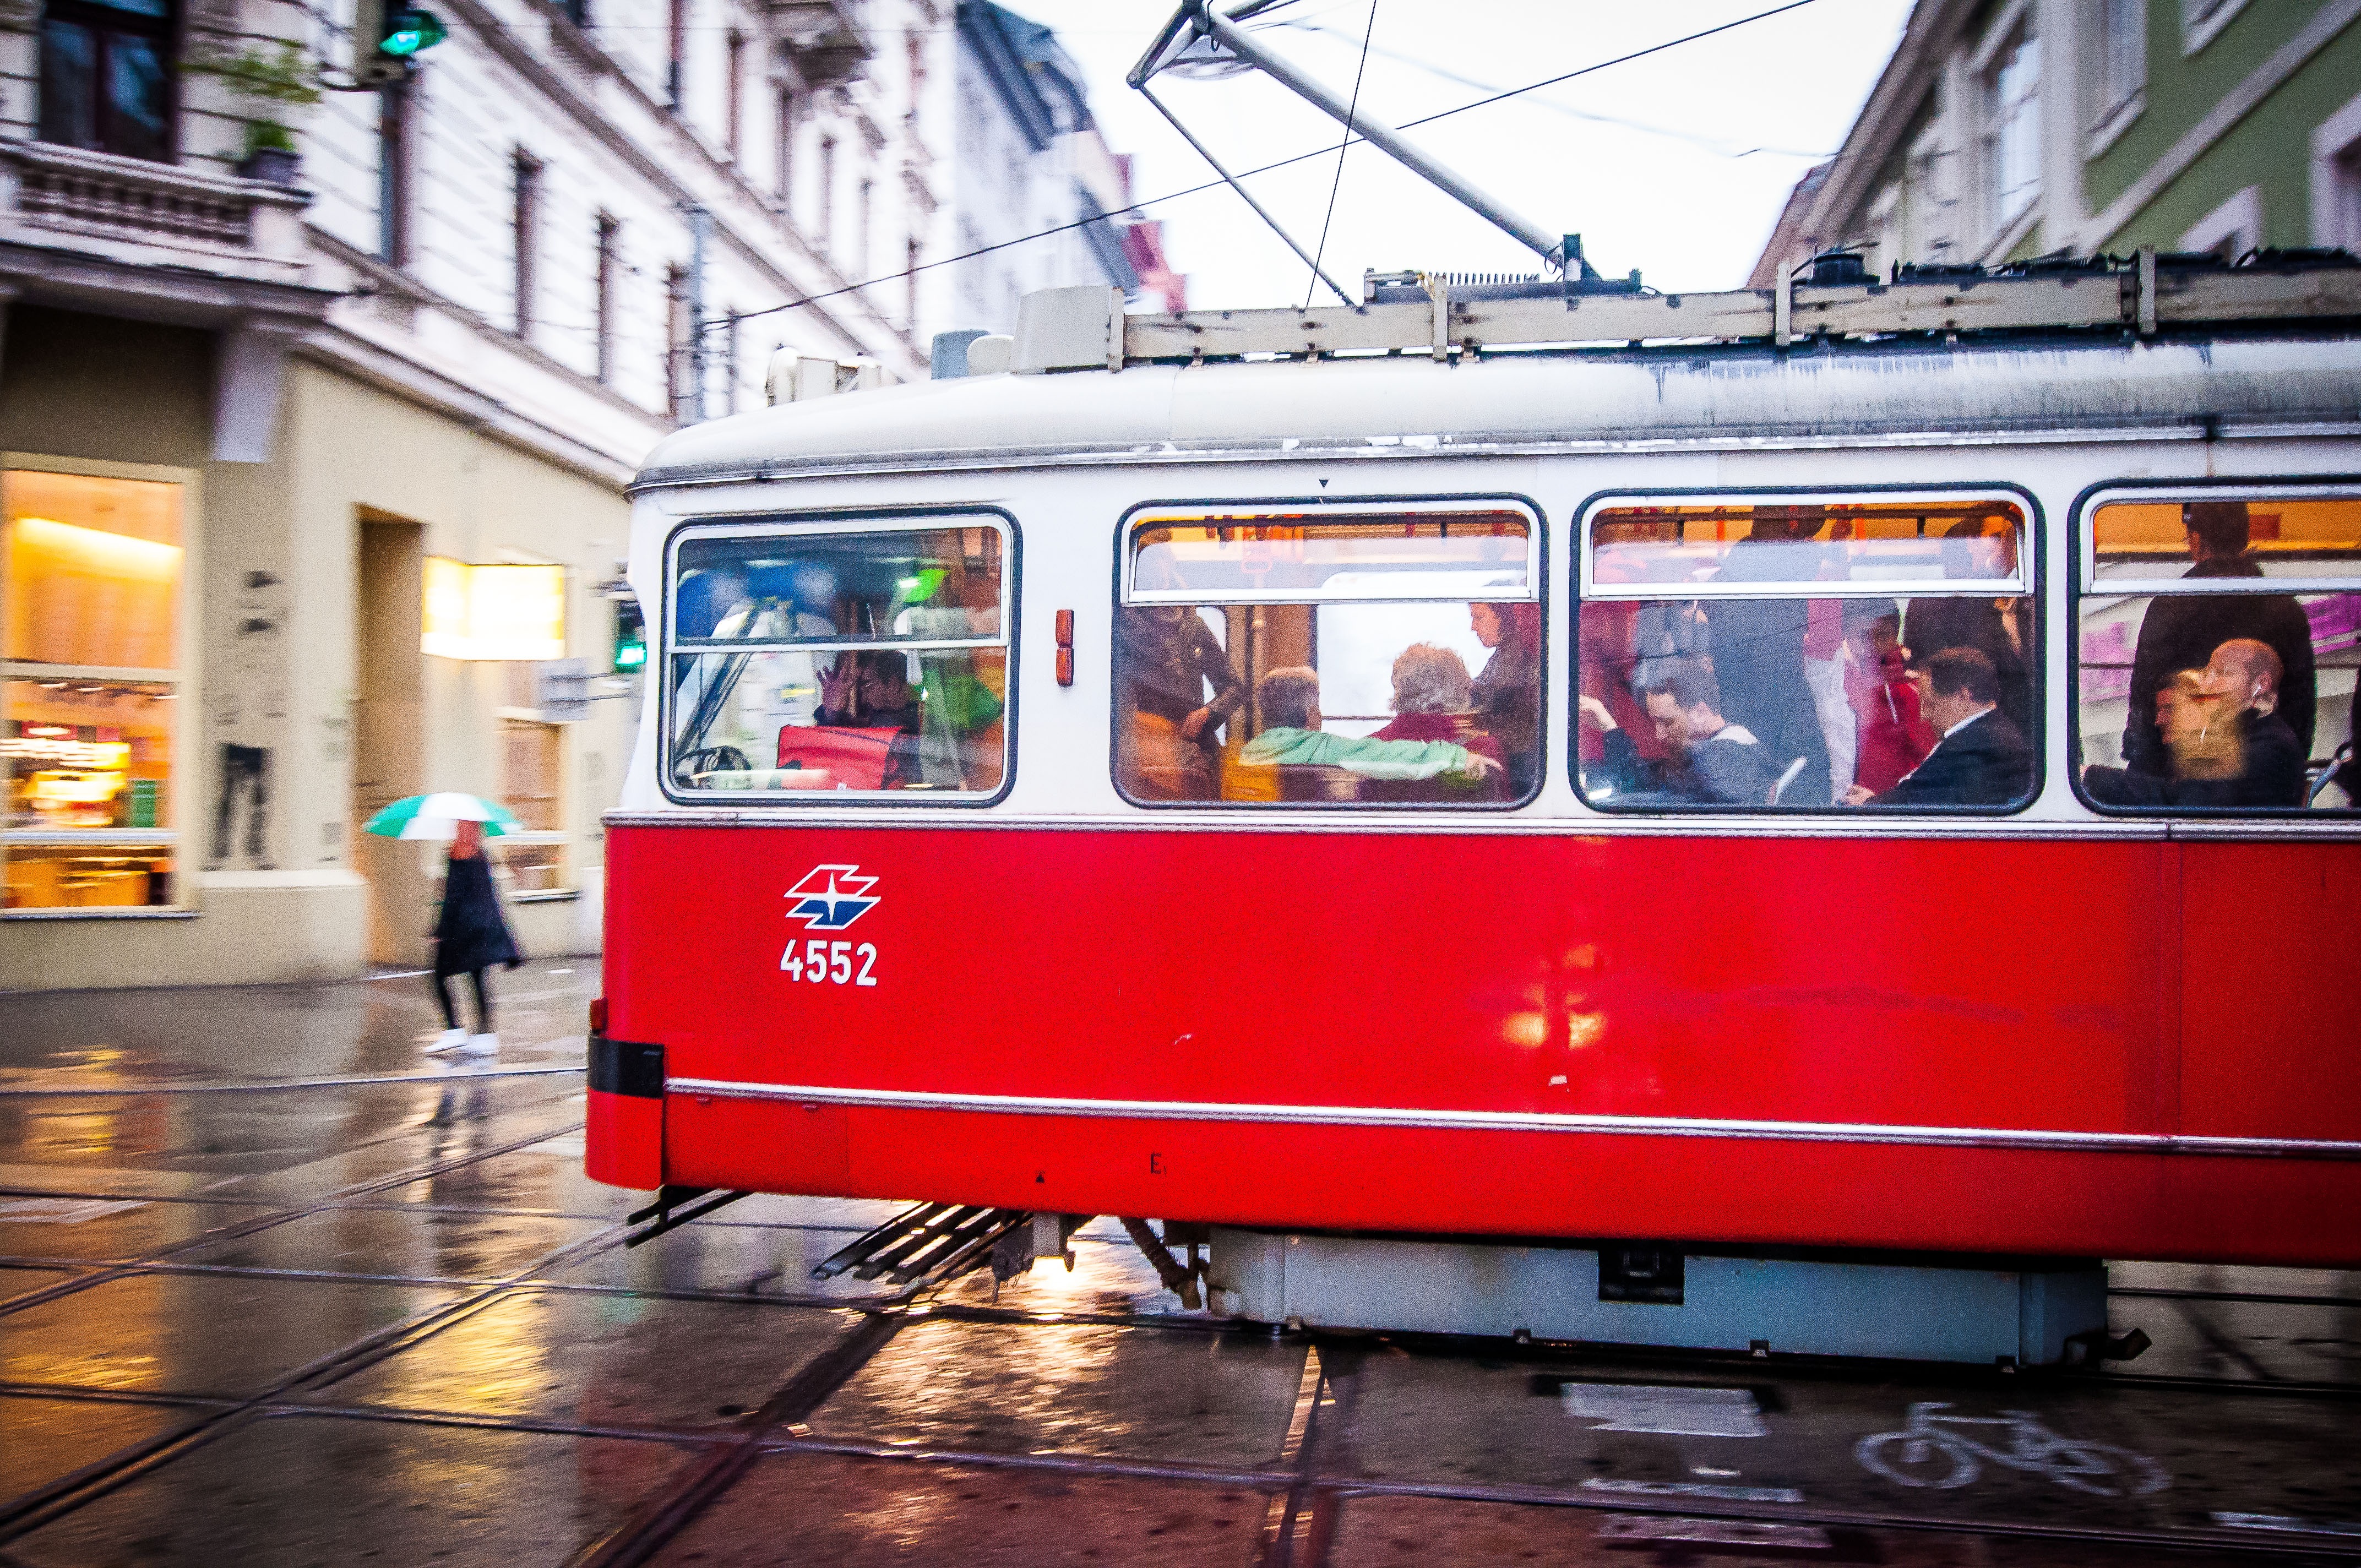
street, rain, city, train, tram, transport, vehicle, electricity, cable car, public transport, austria, vienna, land vehicle, mode of transport, rolling stock, metropolitan area, rapid transit, railroad car, passenger car